Docking and berthing of spacecraft

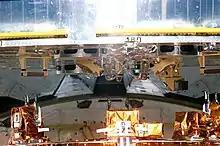
Flight Support Structure in "Columbia" payload bay under the 180 degree mark on the -V3 plane of the Hubble Space Telescope during STS-109.

Berthing of spacecraft can be traced at least as far back as the berthing of payloads into the Space Shuttle payload bay. Such payloads could be either free-flying spacecraft captured for maintenance/return, or payloads temporarily exposed to the space environment at the end of the Remote Manipulator System. Several different berthing mechanisms were used during the Space Shuttle era. Some of them were features of the Payload Bay (e.g., the Payload Retention Latch Assembly), while others were airborne support equipment (e.g., the Flight Support Structure used for HST servicing missions).